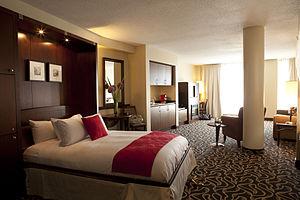
Le site internet de cet hôtel du Vieux Montréal présente les différentes suites de luxe offertes aux visiteurs internationaux, décline les nombreux forfaits proposés et invite également l'internaute à réserver en ligne la suite ou le forfait de son choix.
L'hôtel Le Saint Sulpice, est le premier condo-hôtel de Montréal. Il est situé au 414, rue Saint-Sulpice dans le Vieux-Montréal.